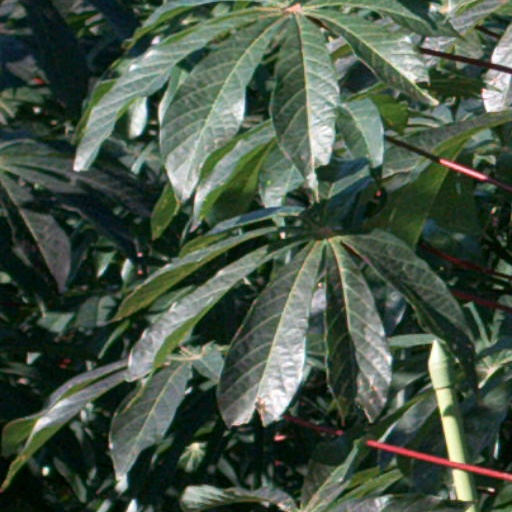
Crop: cassava